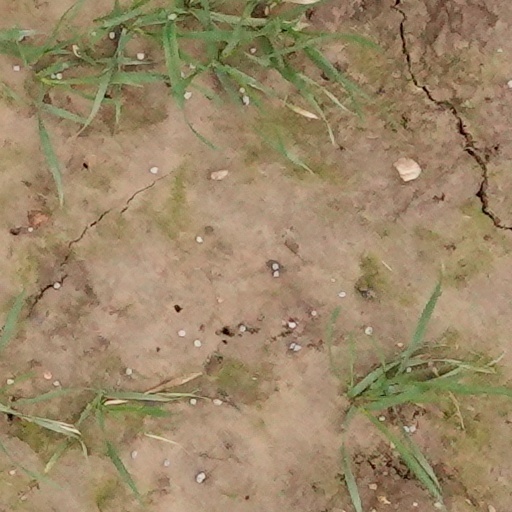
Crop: wheat